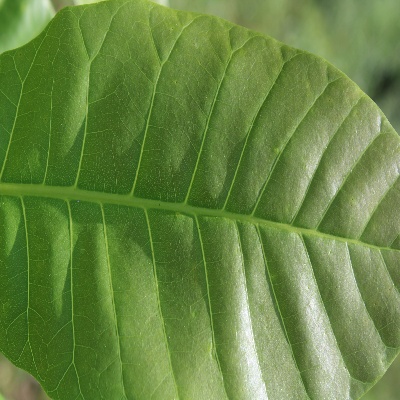
Crop: Cashew
Condition: healthy